Hôtel de Chimay

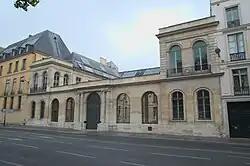
Entrance from quai Malaquais (2009)

The Hôtel de Chimay, originally the Hôtel de La Bazinière, is a hôtel particulier, a type of large townhouse of France, built in 1635 on a site that is now at 17 quai Malaquais in the 6th arrondissement of Paris. Since 1883, it has been an extension of the École nationale supérieure des Beaux-Arts, a distinguished National School of Fine Arts.